Janus

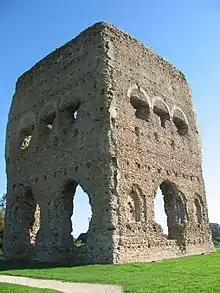
The traditional ascription of the "Temple of Janus" at Autun, Burgundy, is disputed.

Roman and Greek authors maintained Janus was an exclusively Roman god. This claim is excessive according to R. Schilling, at least as far as iconography is concerned. A god with two faces appears repeatedly in Sumerian and Babylonian art.